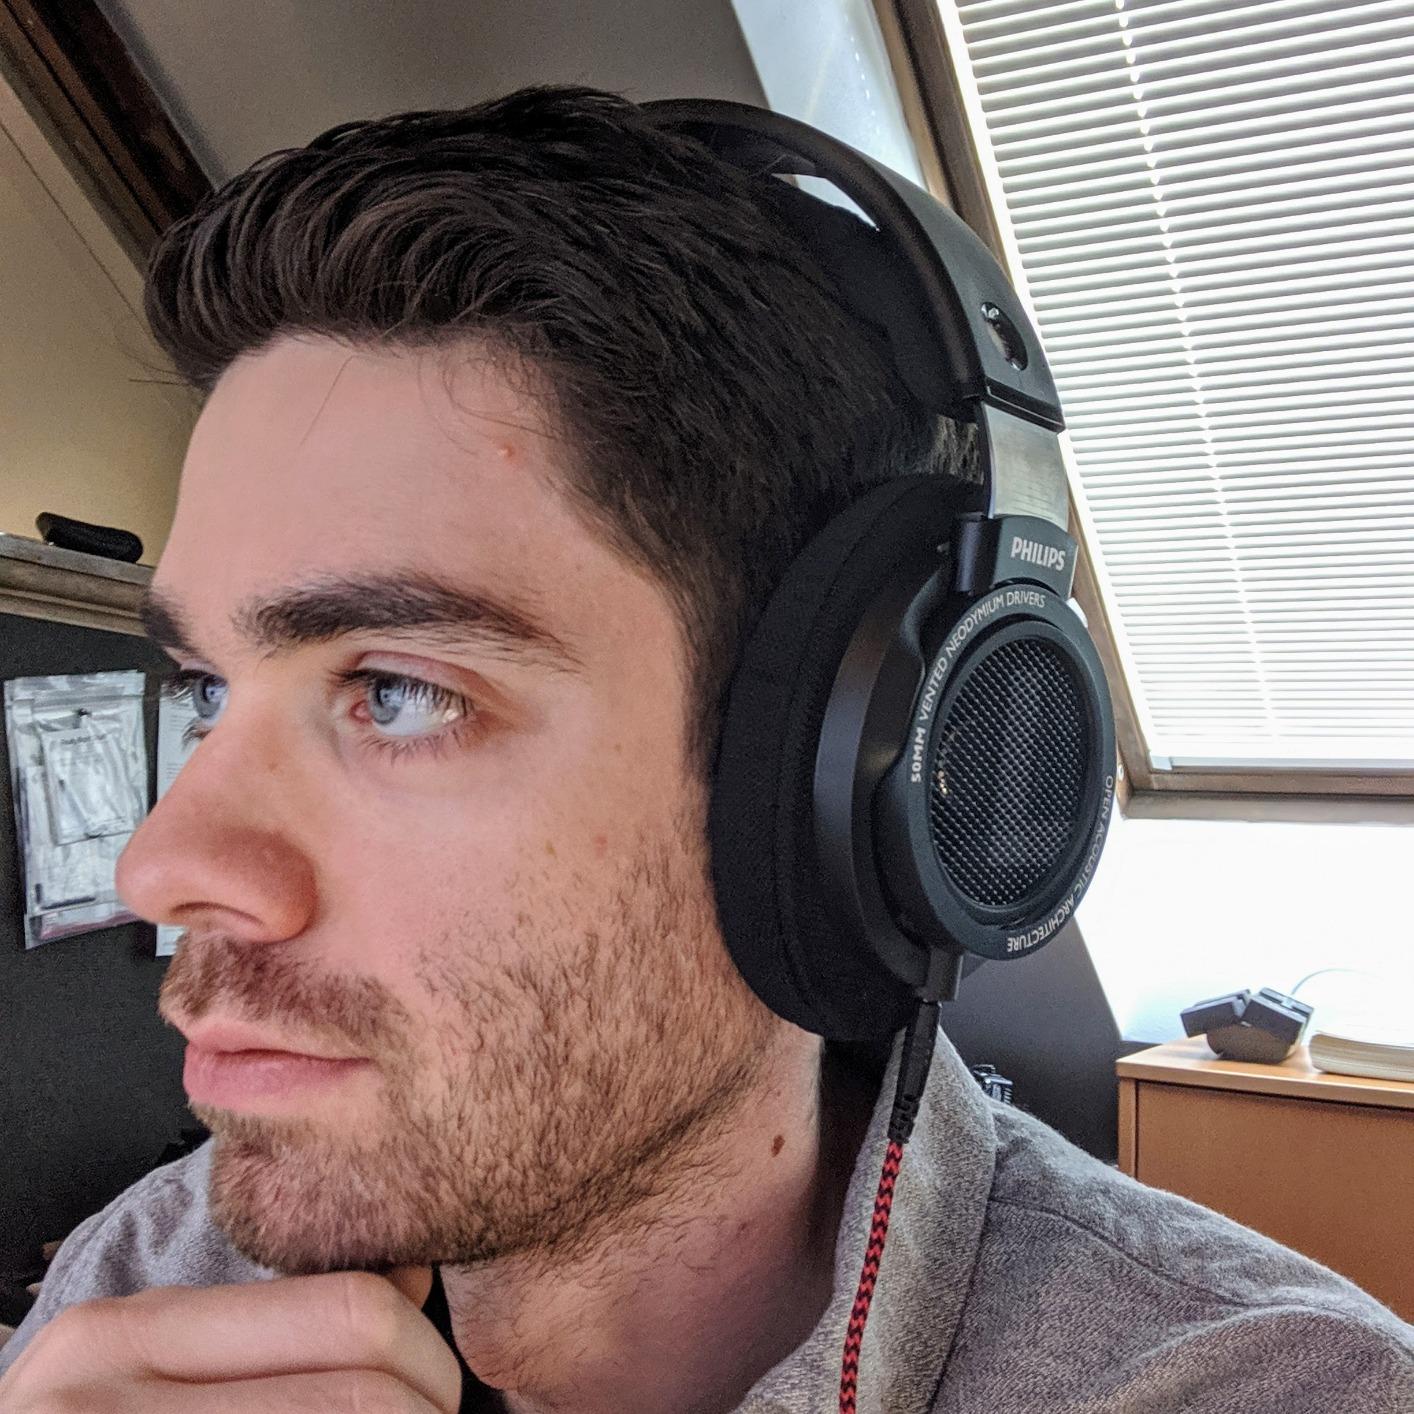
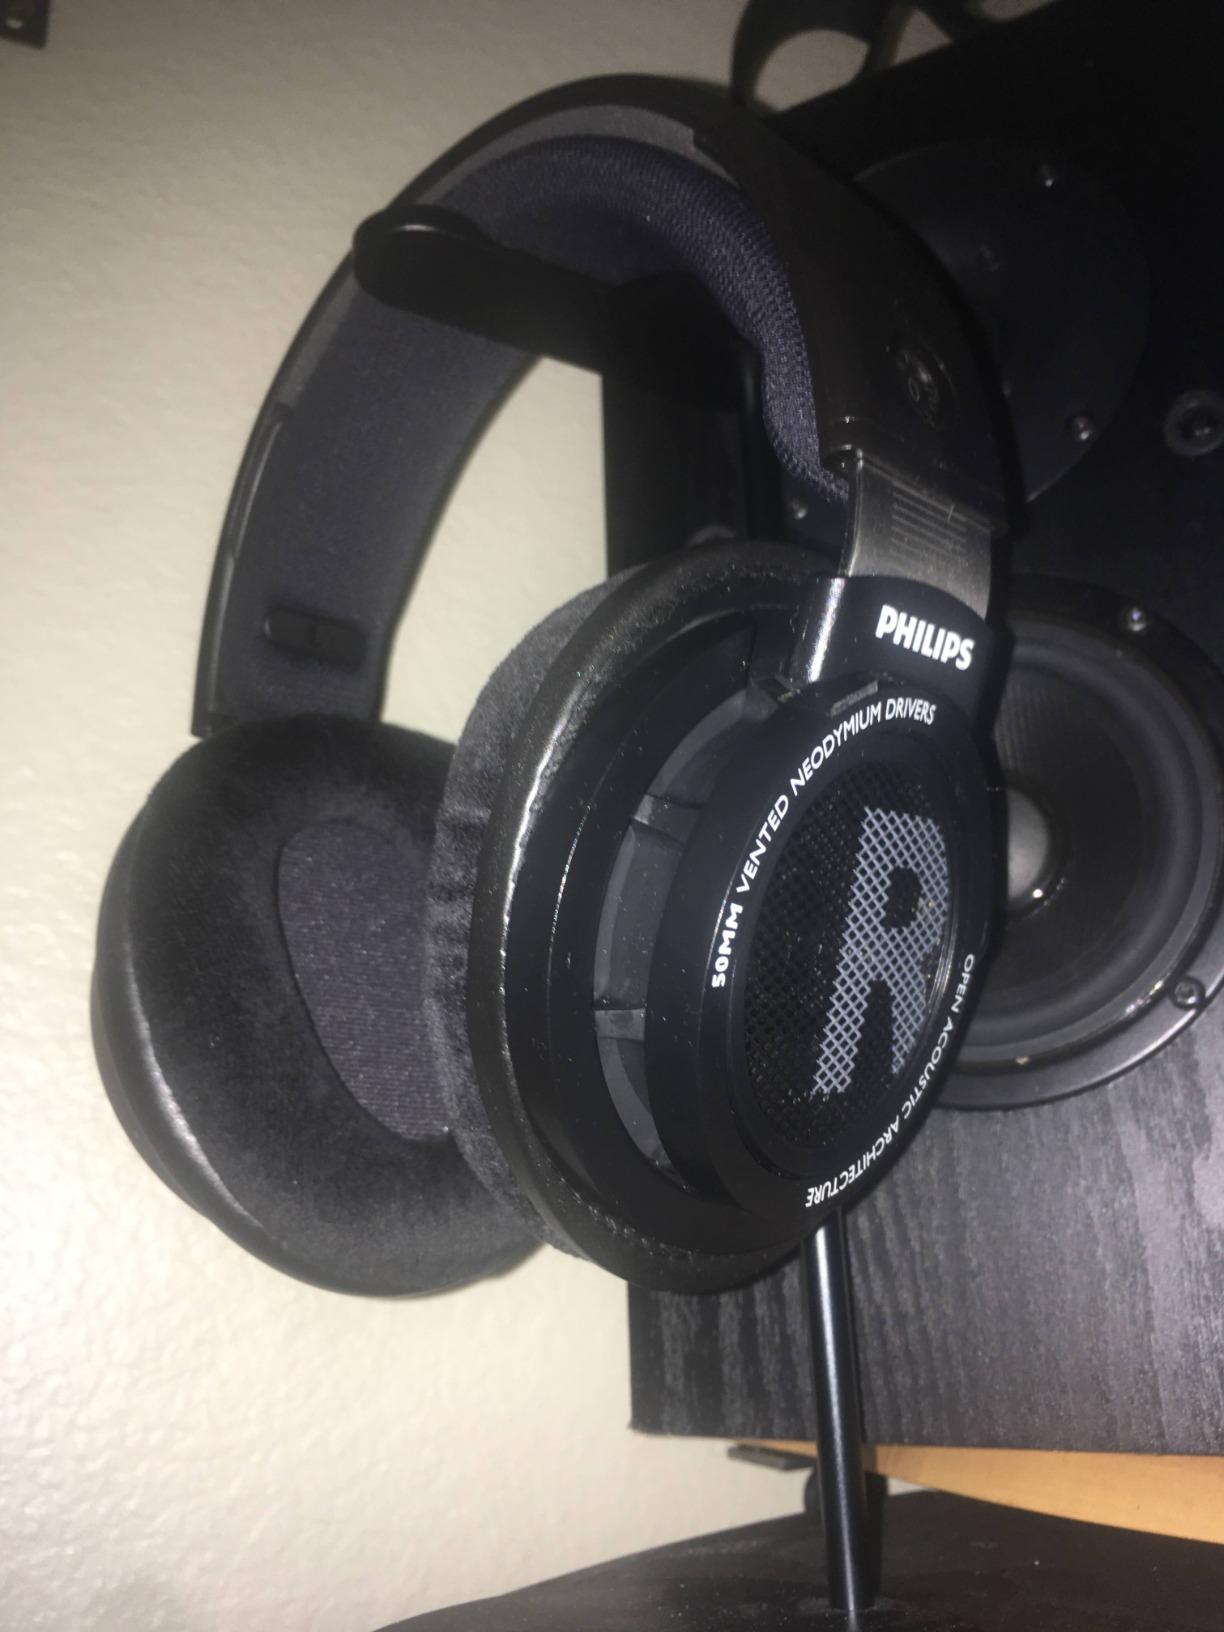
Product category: headphones
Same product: yes